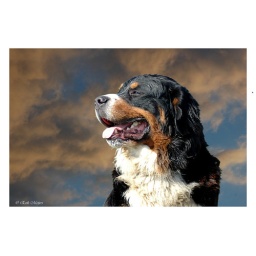
A dog I met in the park combined with some sky from above my home.